A Child for Sale

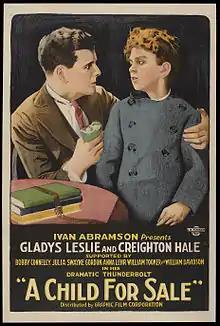
Film poster

A Child for Sale is a lost 1920 American silent drama film directed by Ivan Abramson, starring Gladys Leslie and Creighton Hale.